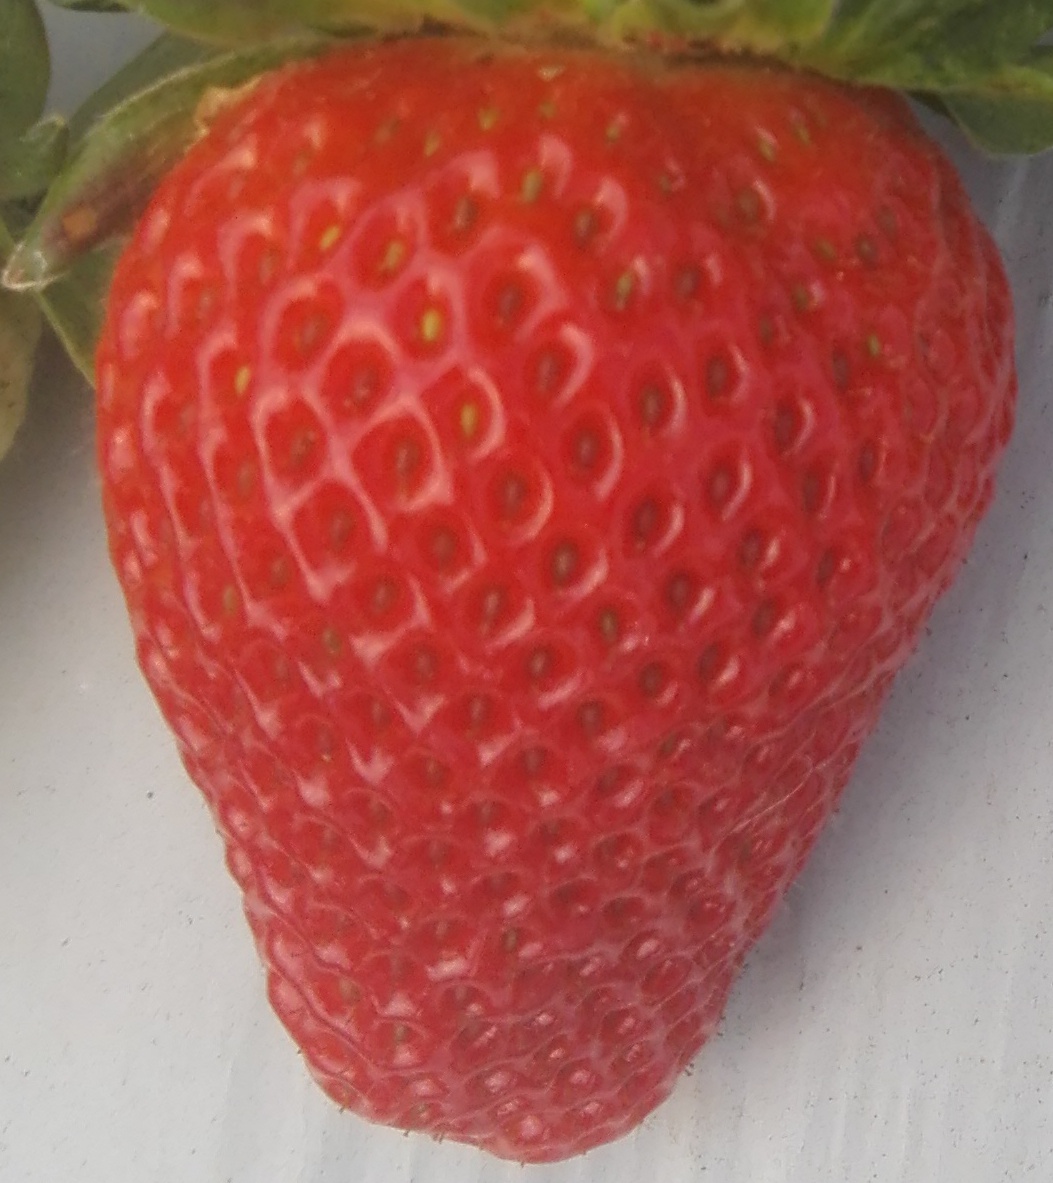
Label: Strawberry